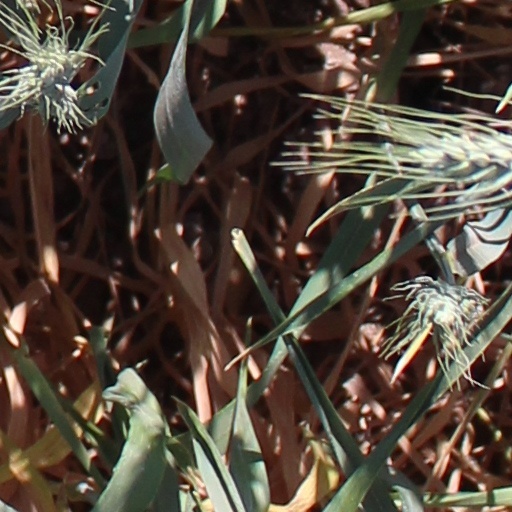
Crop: wheat